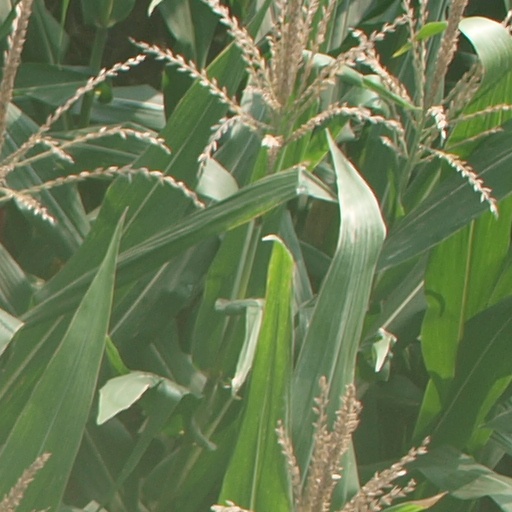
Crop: maize; corn